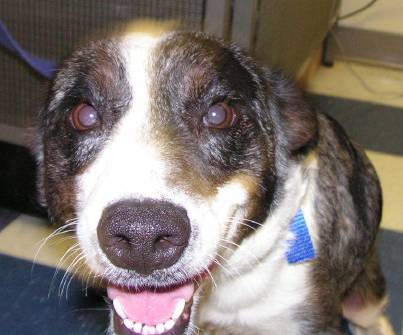
Label: dog